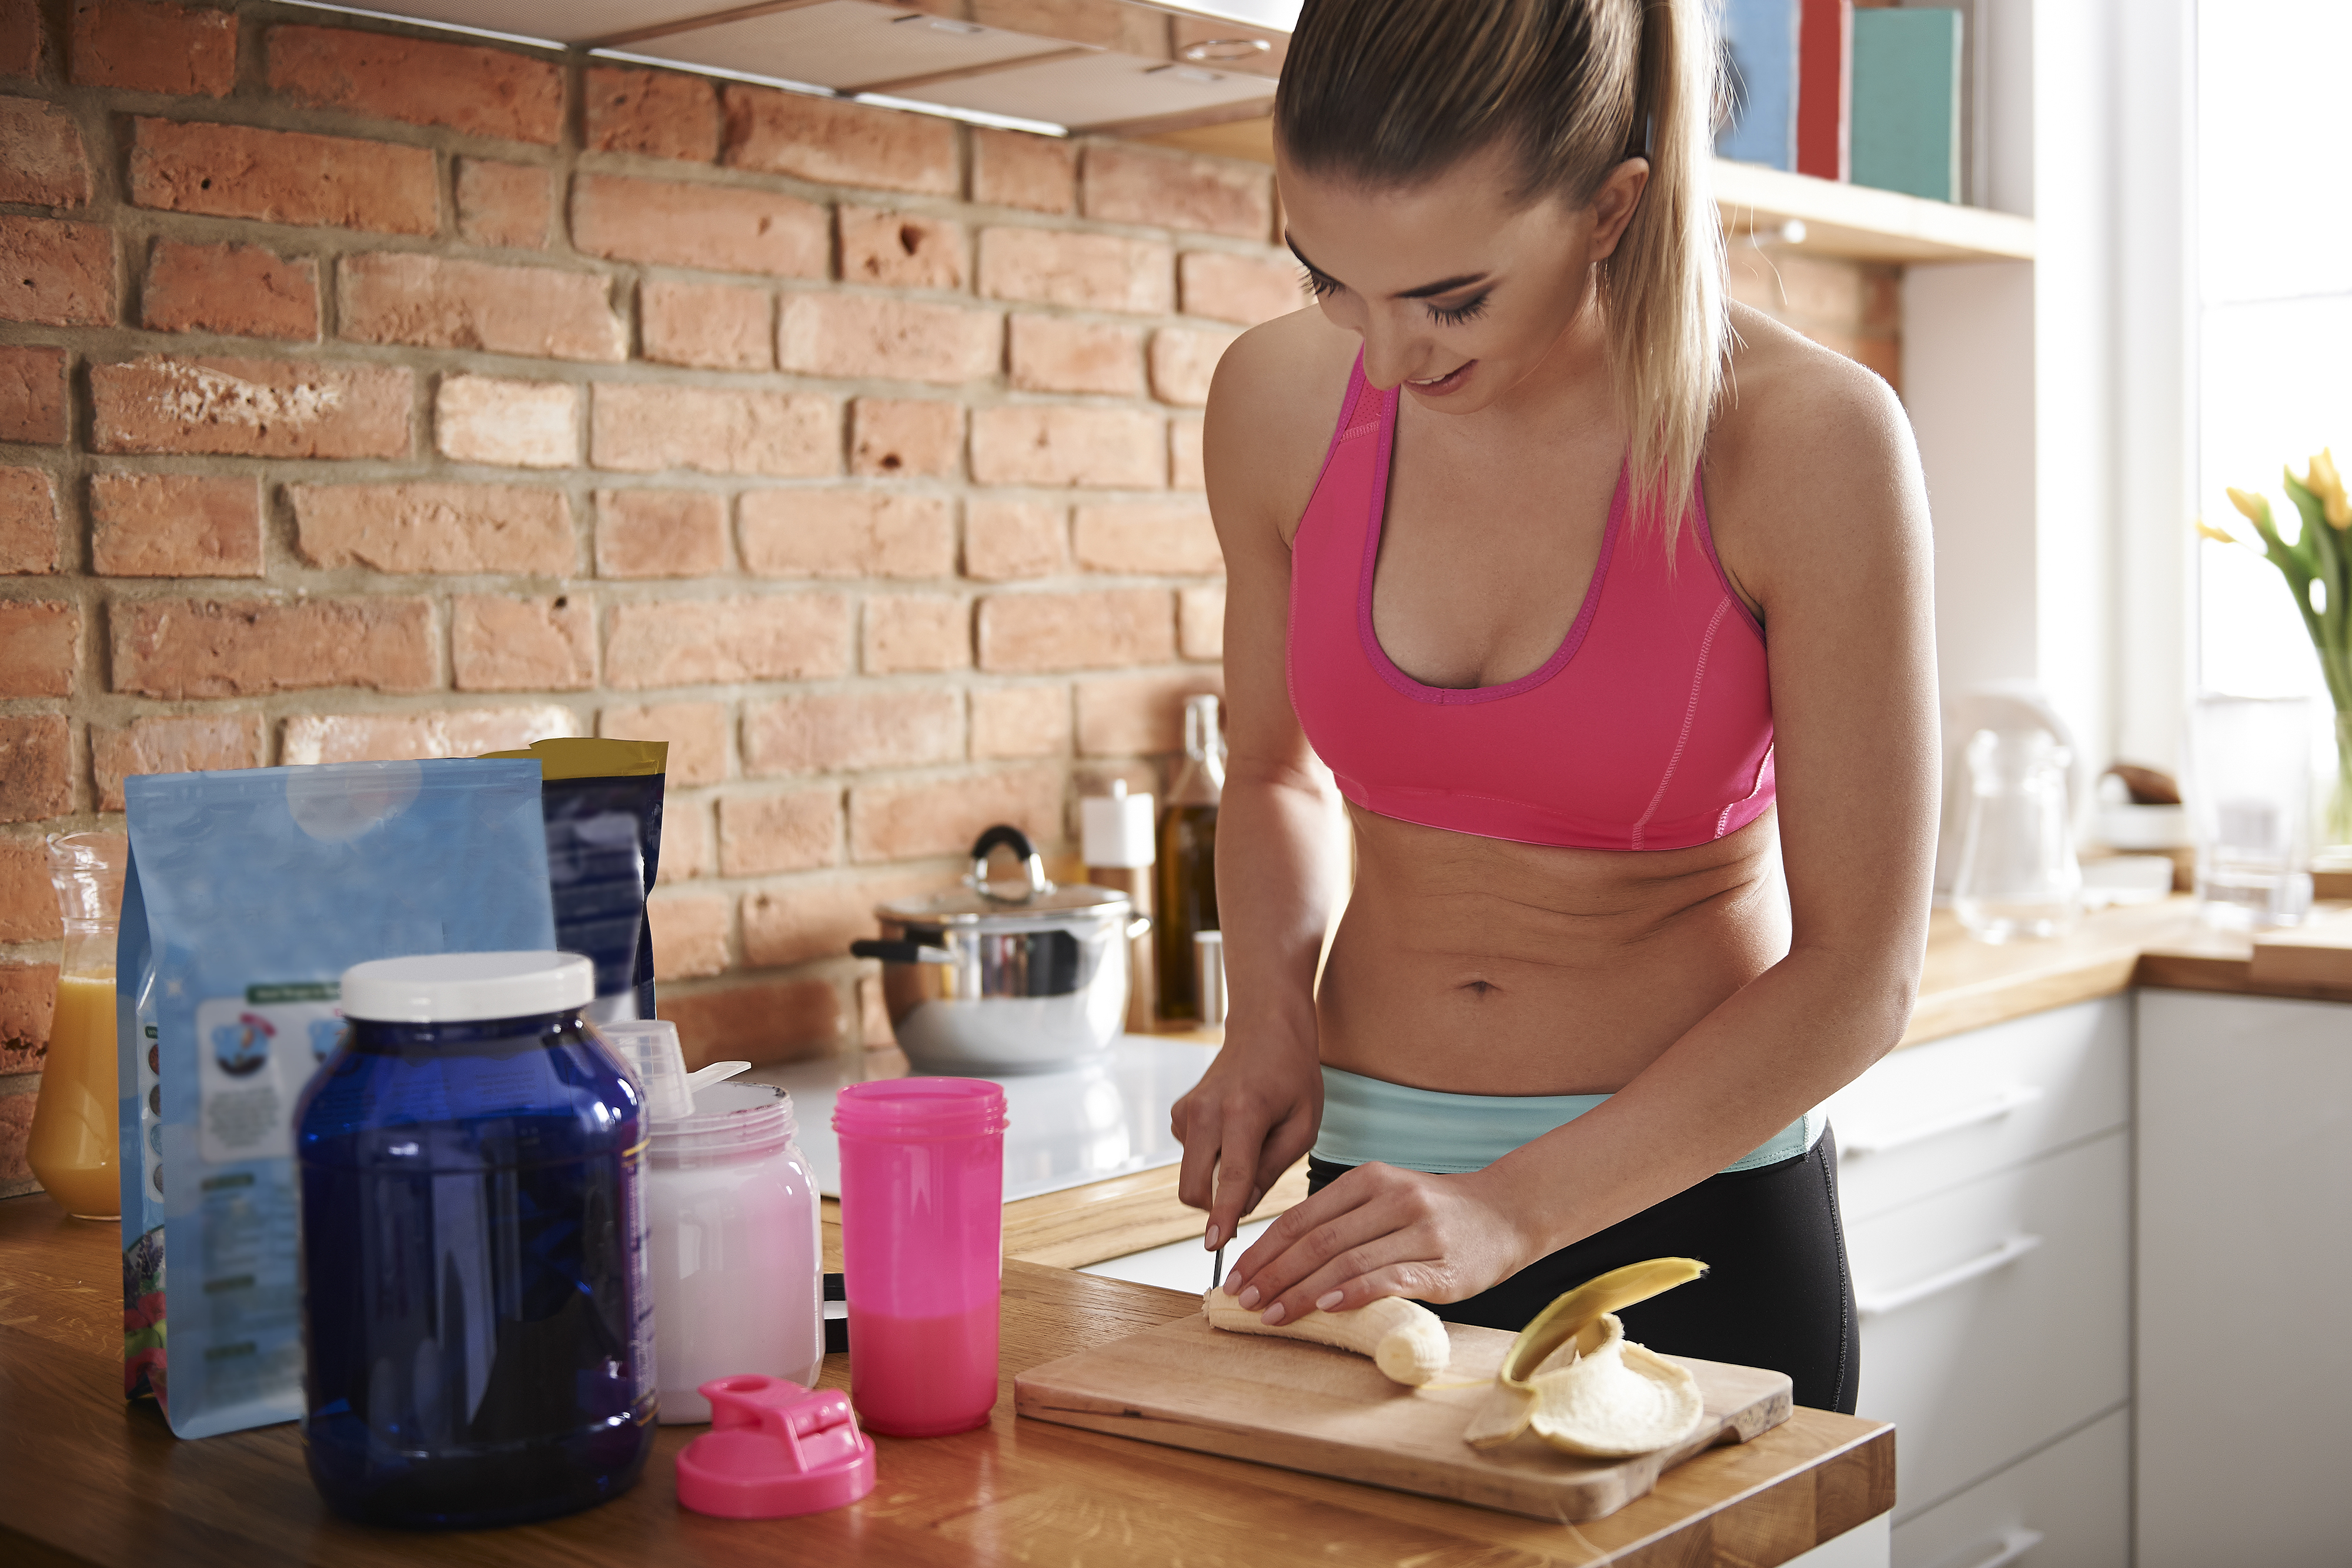
woman, banana, shaker, home interior, Domestic Kitchen, exercising, sport, standing, female, one person, cutting, portion, fruit, food, abdomen, fitness, preparing, supplements, refreshment, training, athlete, smiling, jar, Toothy Smile, gym, drink, nutritional supplement, Muscular Build, body, determination, aspirations, bottle, equipment, physical activity, home, body building, weight training, the human body, Body Building Exercises, strength, body care, Sports Nutrition, joy, enjoyment, blonde hair, ponytail, sports bra, sports clothing, brick, table, purple, flowerpot, fashion, countertop, houseplant, plant, waist, finger, cabinetry, window, Tints and shades, kitchen, cooking, wood, thigh, tableware, personal care, desk, undergarment, chest, room, human leg, fashion design, homemaker, brassiere, art, nail, magenta, flooring, box, swimwear, plastic, visual arts, photography